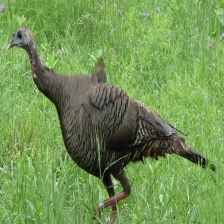
Species: WILD TURKEY
Scientific name: MELEAGRIS GALLOPAVO